Flap (surgery)

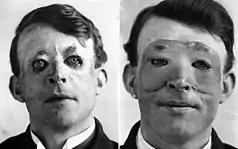
Walter Yeo, before (left) and after (right) skin flap surgery performed by Harold Gillies in 1917.

Skin flaps are an essential part of a surgeon's toolbox in plastic surgery. It is part of the reconstructive ladder. The first known reports of surgical flaps originated in 600 BC in India by Sushruta where the tilemakers' caste would reconstruct noses using regional flaps due to the practice of nose amputations as a form of legal punishment. The next description of flap surgery comes from Celsus, an ancient Roman who described the advancement of skin flaps from 25 BC to 50 AD. In the 15th century, Gaspare Tagliacozzi, an Italian surgeon, helped develop the "Italian method" for nasal reconstruction, a delayed pedicle skin graft, where the skin from the arm would be attached to the nose for many months to create the reconstruction, first printed in the 1597 book "De Curtorum Chirurgia per Insitionem". The Italian method was rediscovered in 1800 by German surgeon Carl Ferdinand von Graefe. Major advancements in modern plastic surgery are mostly attributed to Harold Gillies, who pioneered facial reconstruction during World War I using pedicled tube flaps on patients like Walter Yeo, and the development of the walking-stalk skin flap by Gilles' cousin Archibald McIndoe in 1930.